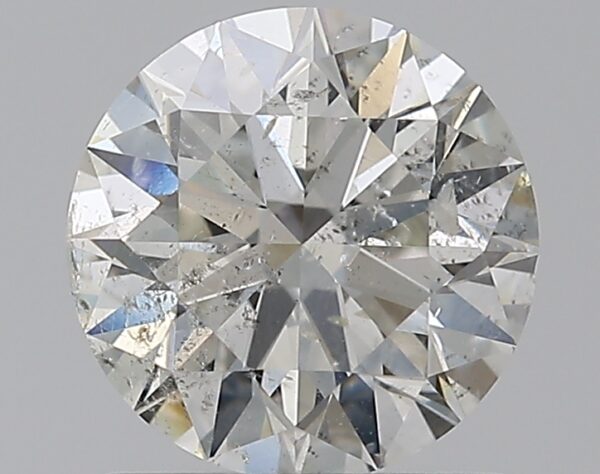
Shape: round
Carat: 1
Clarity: SI2
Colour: H
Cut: EX
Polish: EX
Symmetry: EX
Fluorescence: N
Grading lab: IGI
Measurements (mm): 6.41 x 6.36 x 3.95